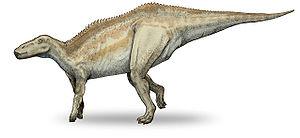
Shantungosaurus est un genre éteint de grands dinosaures herbivores « à bec de canard » du sous-ordre des ornithopodes et de la famille des hadrosauridés. Ses fossiles ont été découverts en Chine dans la province de Shandong, dans un intervalle stratigraphique allant de l'extrême sommet de la formation géologique de Xingezhuang jusqu'au milieu de la formation sus-jacente de Hongtuya au sein du groupe de Wangshi. Cet intervalle est daté du Campanien, il y a environ entre 75 et 73 Ma. Avec jusqu'à 16,60 mètres de longueur totale, c'est le plus grand des hadrosauridés et des Ornithopodes connus.